Economy of Iran

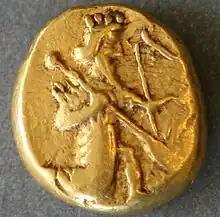
Persian Achaemenid gold coin, circa 490 BC

In 546 BC, Croesus of Lydia was defeated and captured by the Persians, who then adopted gold as the main metal for their coins. There are accounts in the biblical Book of Esther of dispatches being sent from Susa to provinces as far out as India and the Kingdom of Kush during the reign of Xerxes the Great (485–465 BC). By the time of Herodotus (c. 475 BC), the Royal Road of the Persian Empire ran some 2,857 km from the city of Susa on the Karun (250 km east of the Tigris) to the port of Smyrna (modern İzmir in Turkey) on the Aegean Sea.